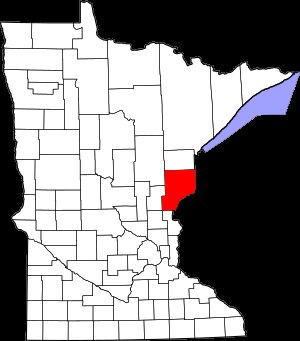
Pine County
Pine County's placering i Minnesota
Pine County er et county i den amerikanske delstat Minnesota. Amtet ligger i den østlige del af staten og grænser op til Carlton County i nord, Chisago County i syd, Isanti County i sydvest, Kanabec County i vest og mod Aitkin County i nordvest. Amtet grænser desuden op til delstaten Wisconsin i øst.